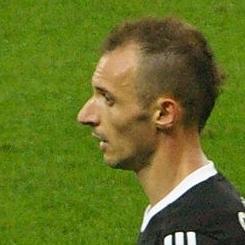
Age: 31